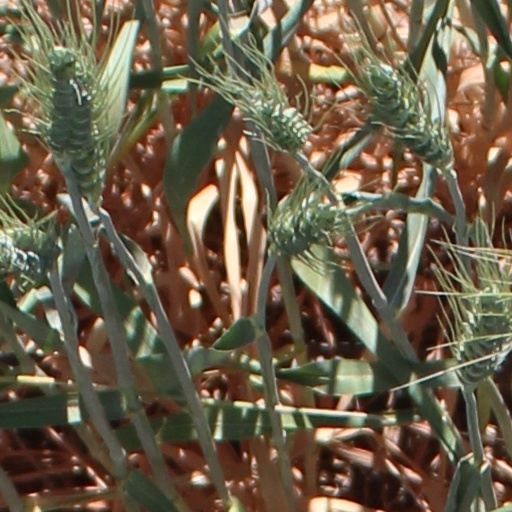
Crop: wheat